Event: Nepal Earthquake
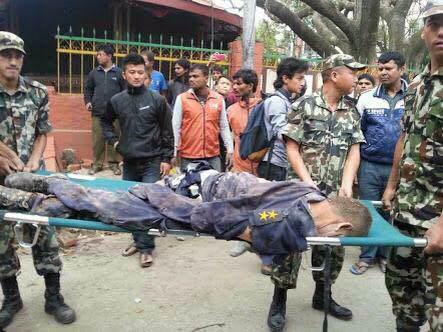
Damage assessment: damage